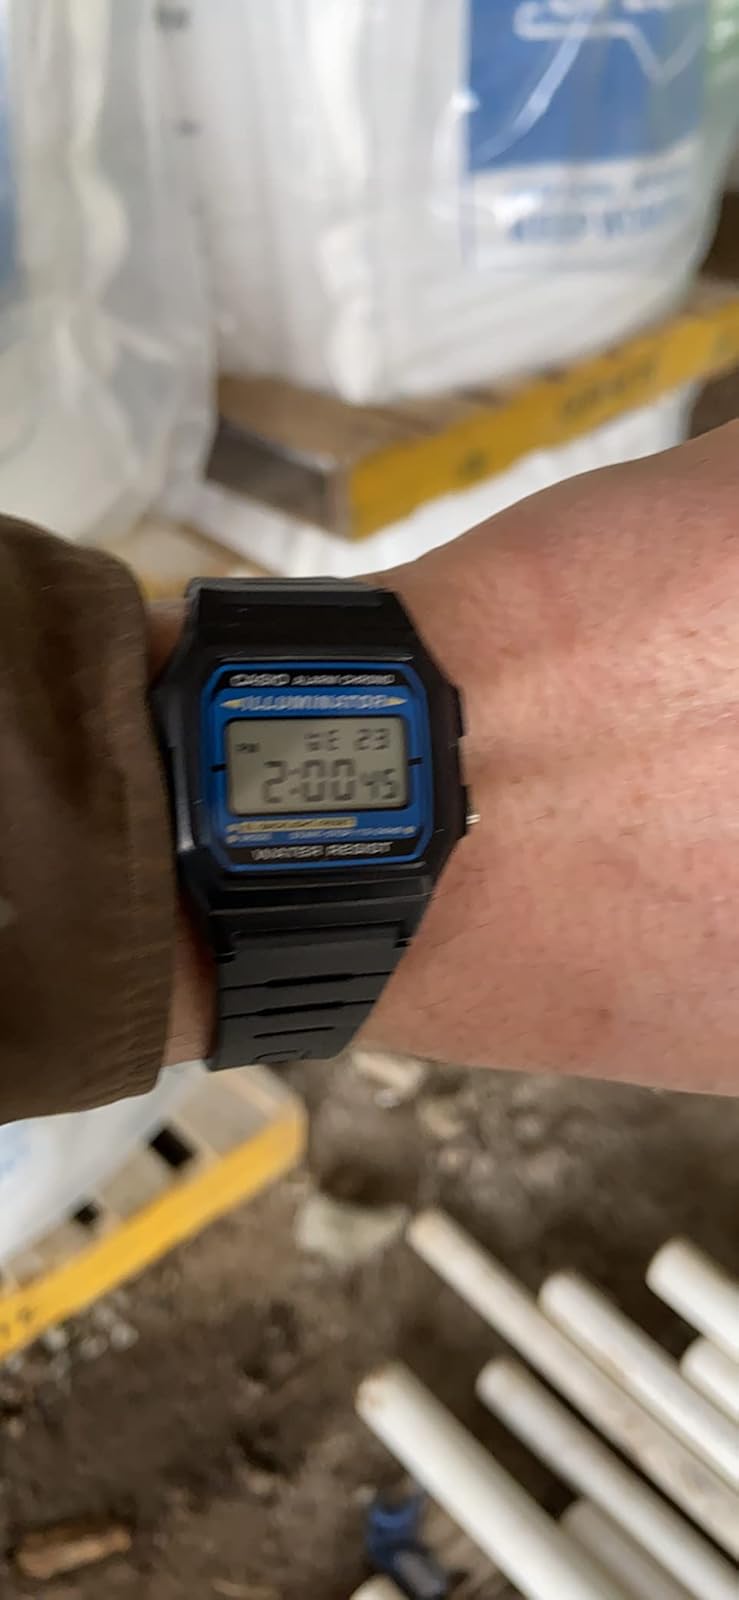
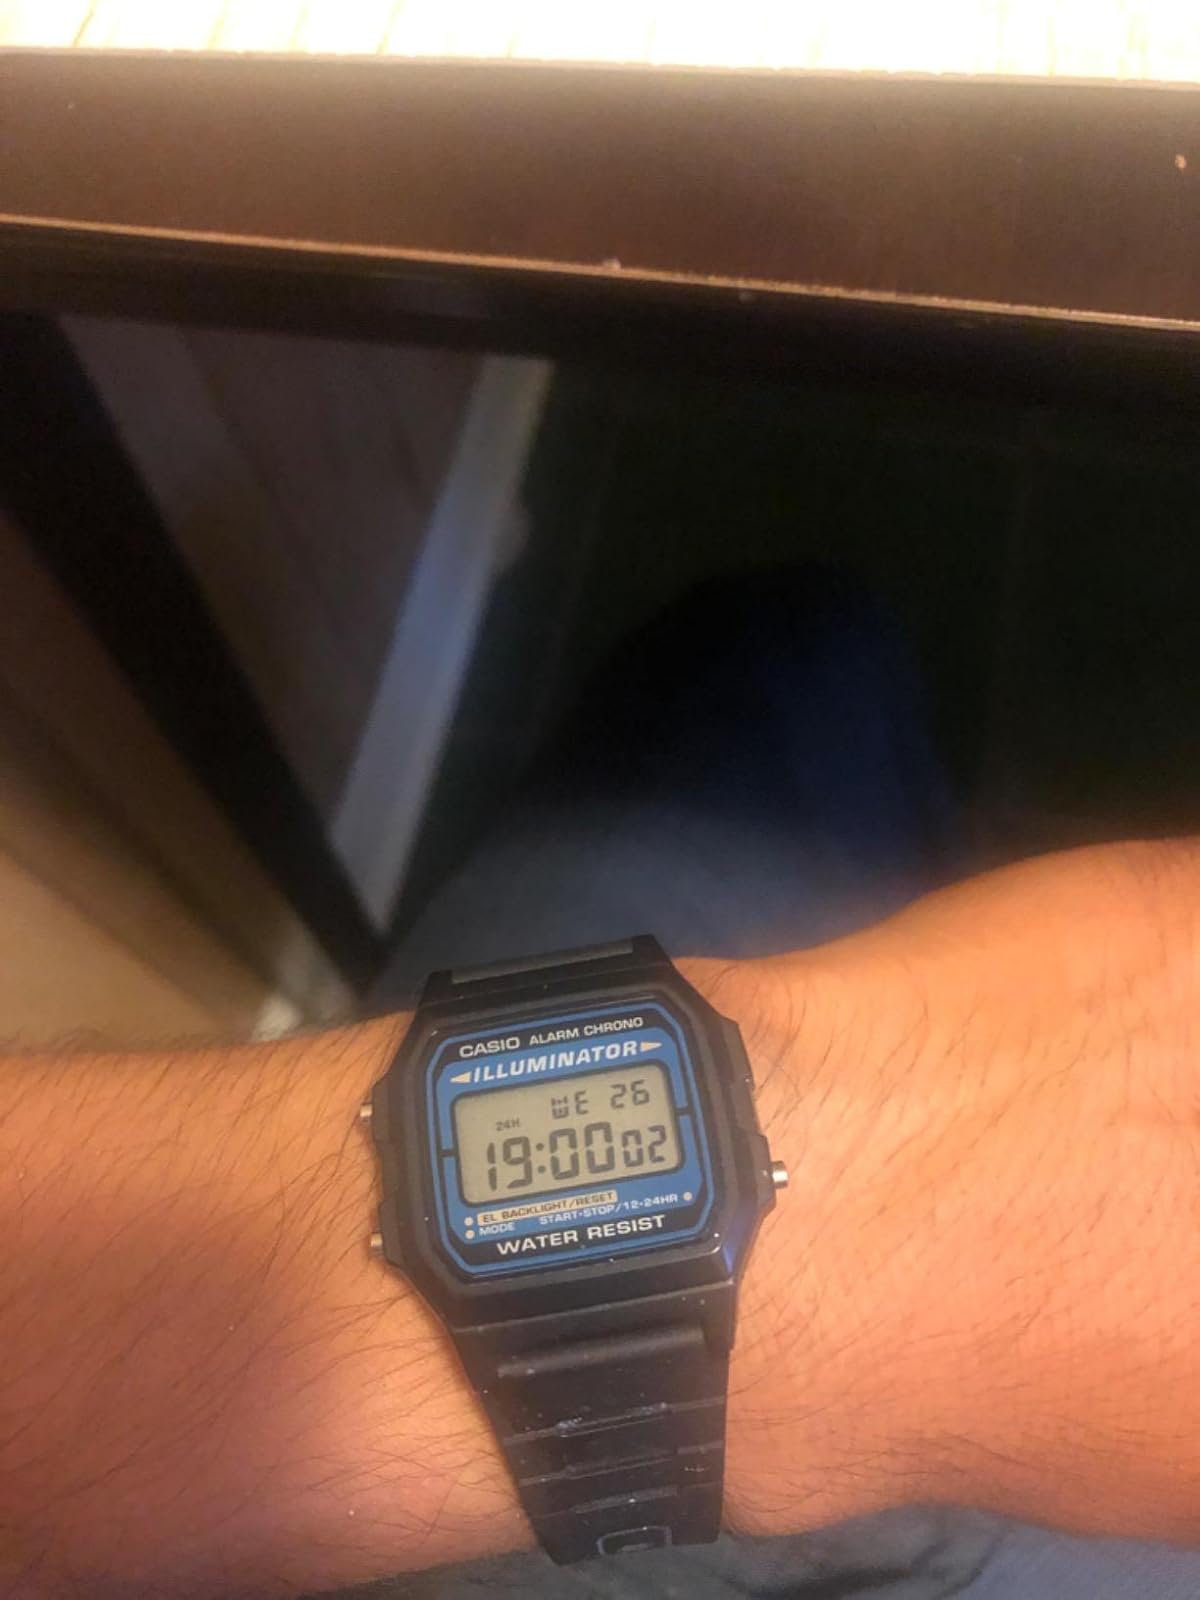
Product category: accessories_watch
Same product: yes